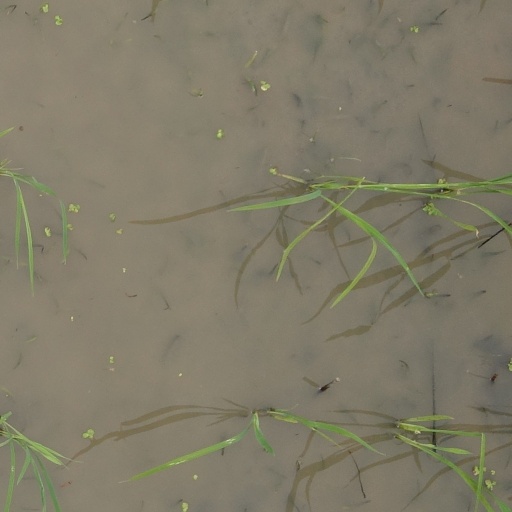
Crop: rice